Lörrach

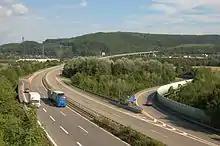
Bundesautobahn 98

The town supports approximately 18,300 jobs. Retailers gained a business volume of 342.7 million euros in the year 2004. Approximately a fifth of this business volume was generated by customers from Switzerland.